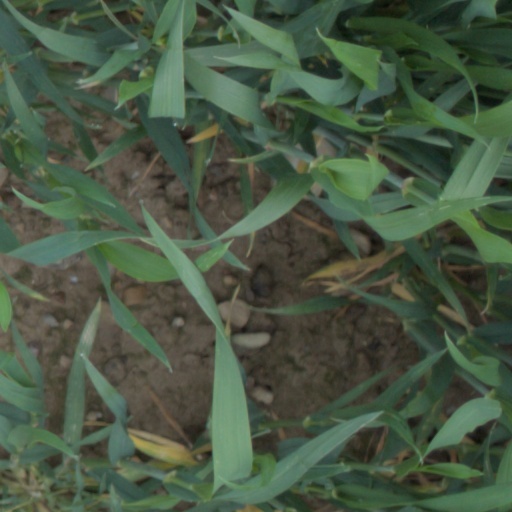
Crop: wheat